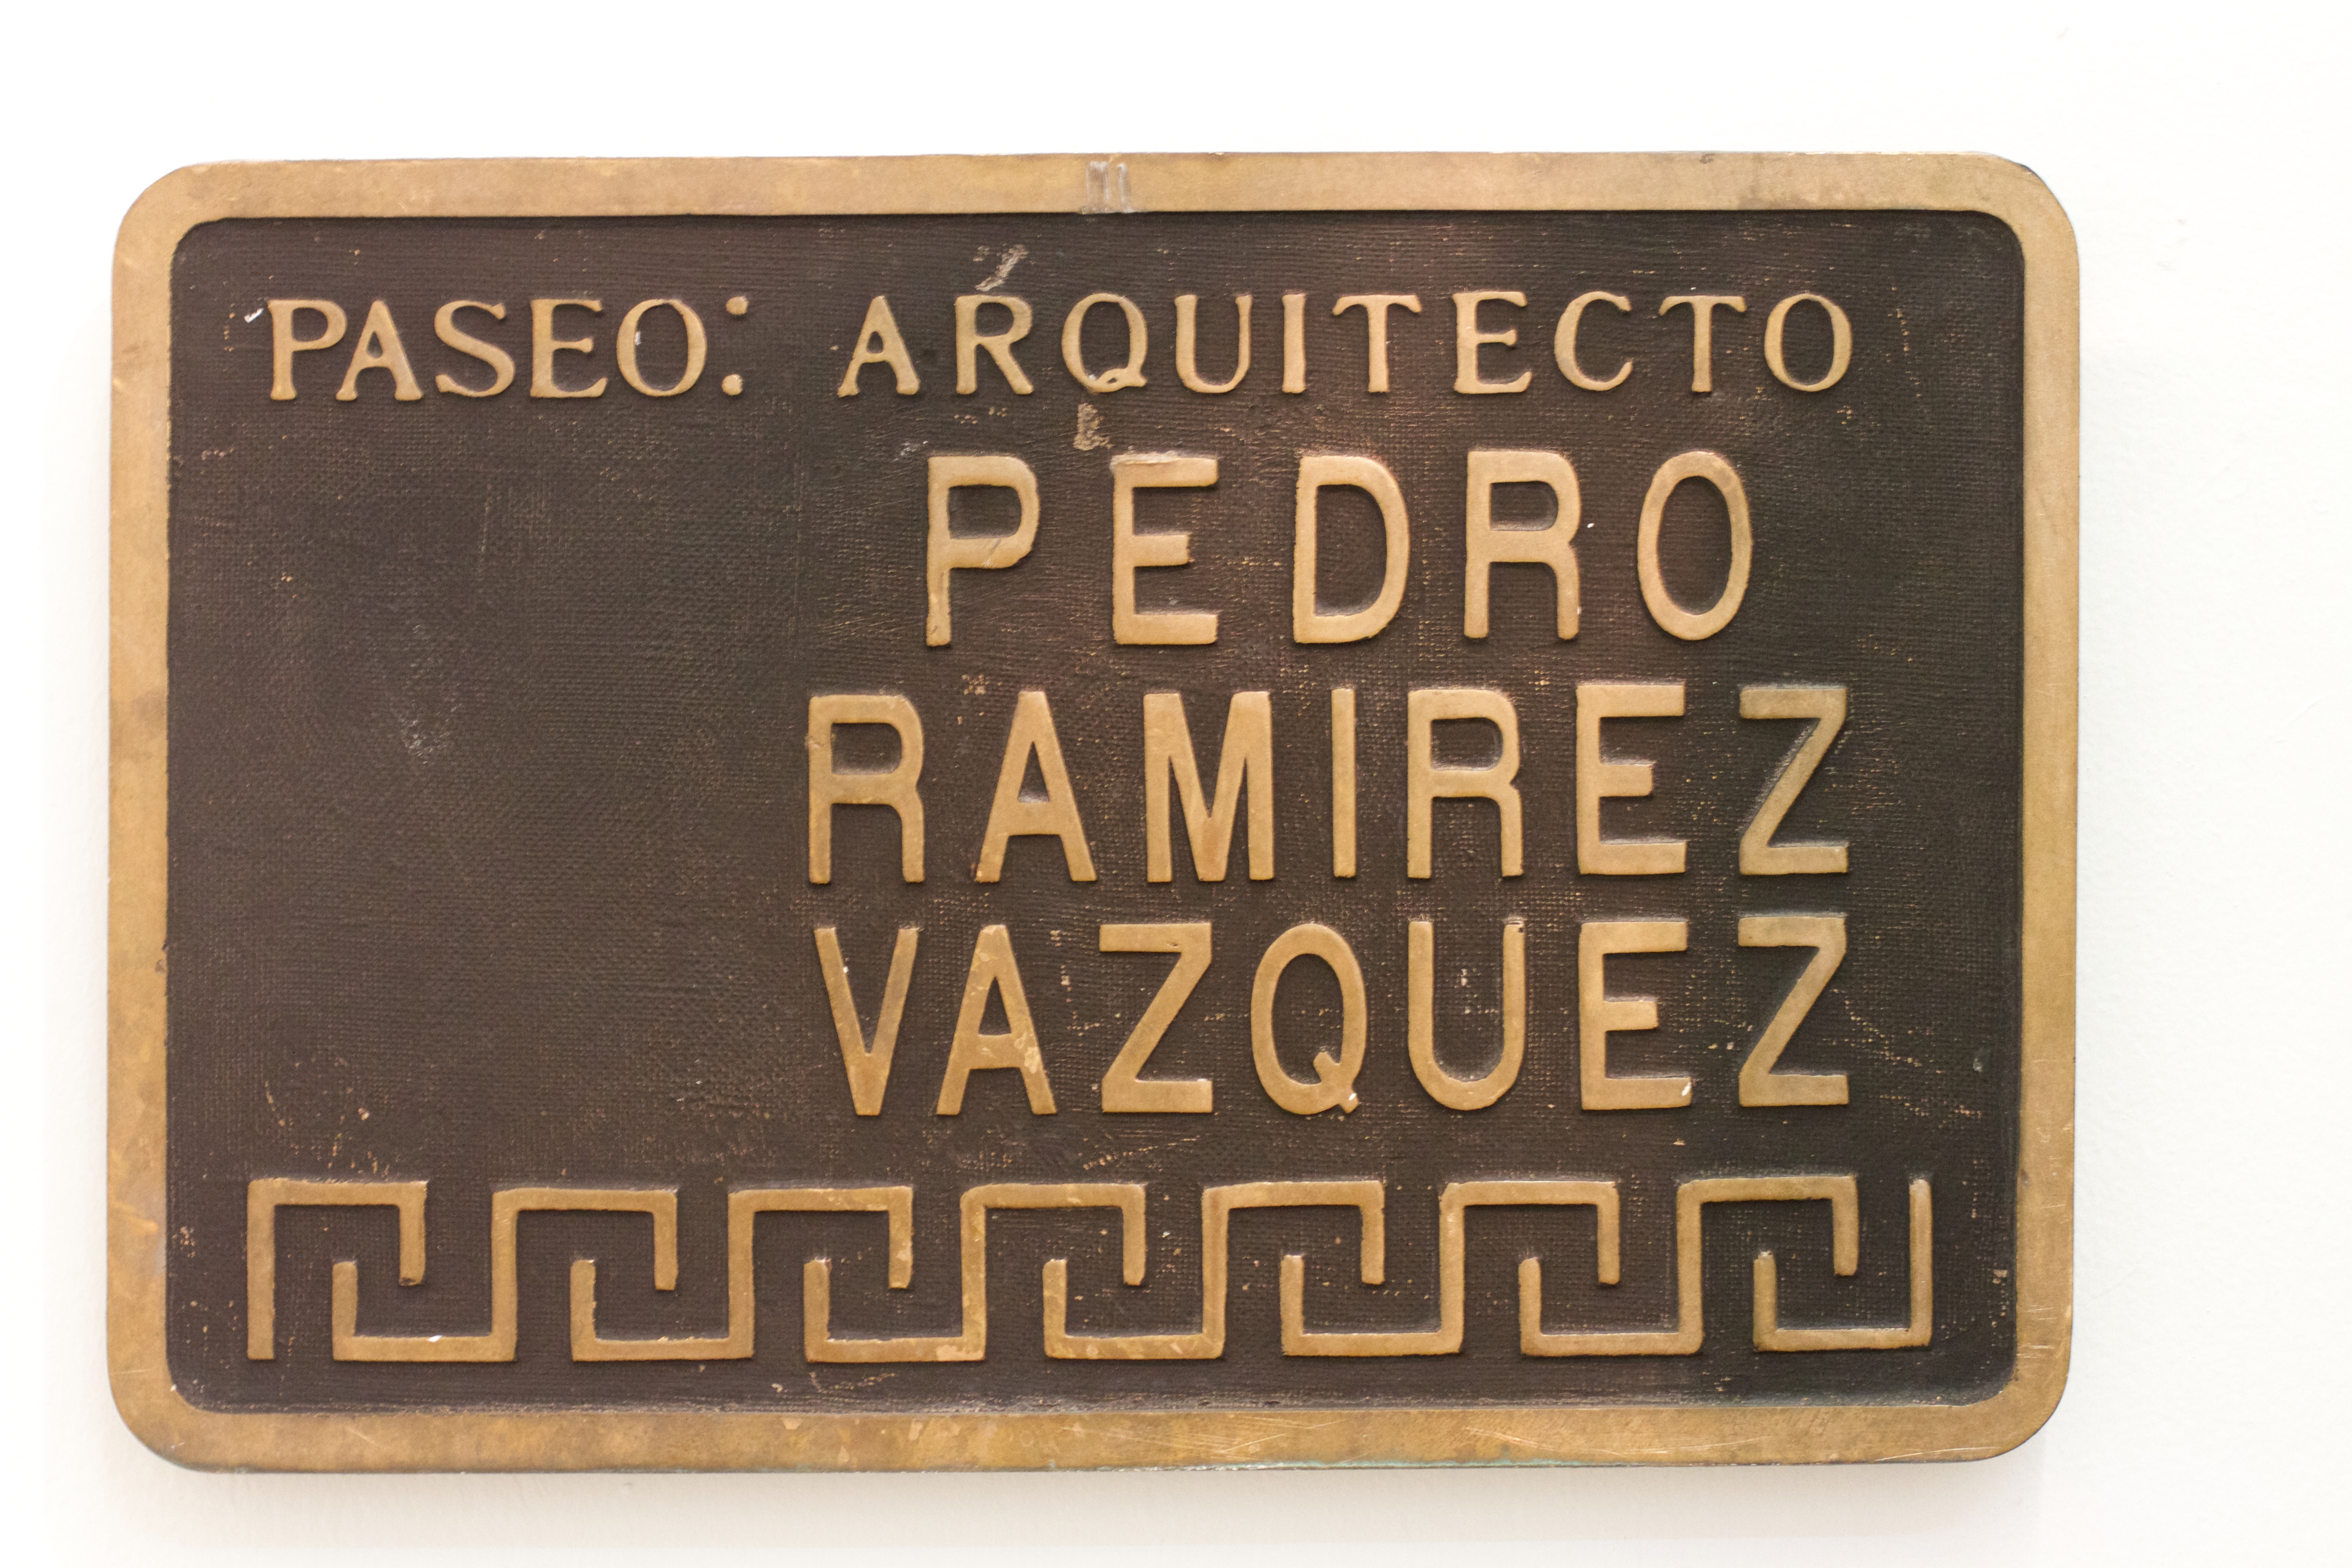
material, label, rectangle, commemorative plaque